The Longest Night (1991 film)

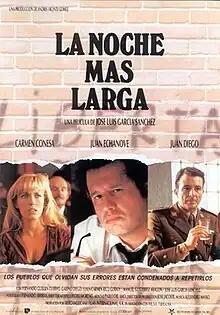
Theatrical release poster

The Longest Night is a 1991 Spanish historical drama film directed by José Luis García Sánchez which stars Juan Echanove alongside Carmen Conesa and Juan Diego. Written by García Sánchez alongside Carmen Rico Godoy and Manuel Gutiérrez Aragón, the screenplay is based on the story "El año que murió Franco" by Pedro J. Ramírez. The movie deals with the social amnesia that fell upon Franco's regime times once democracy was restored in Spain.